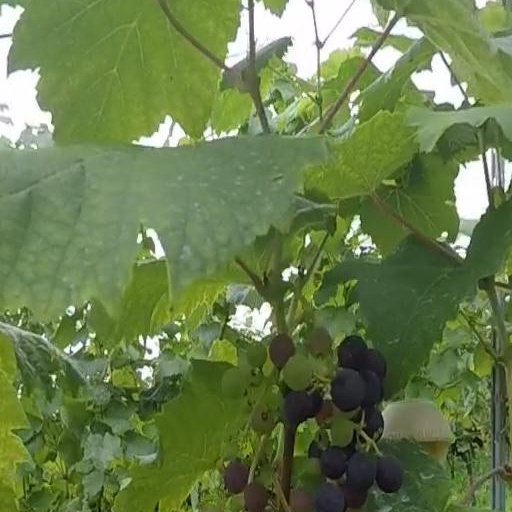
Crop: grape